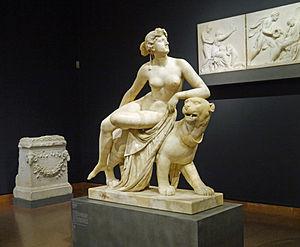
Ariane ou, selon l'ancienne graphie, Ariadne, est, dans la mythologie grecque, la fille du roi de Crète Minos et de Pasiphaé. Sœur de Glaucos, Catrée, Androgée, Acacallis, Deucalion, Phèdre et Xénodicé, c'est aussi la demi-sœur d'Astérion, le Minotaure.